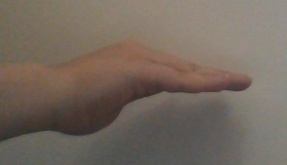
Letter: haa